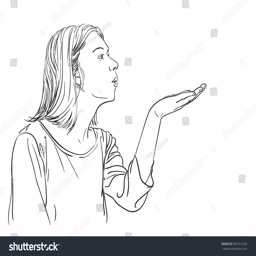
portrait of young woman in profile blowing a kiss , drawn illustration , sketch